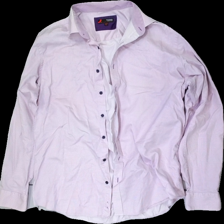
View: front
Type: Shirt
Category: Men
Brand: Dressman
Colors: White, Pink
Material: 100% cotton
Pattern: Checkered print
Cut: Regular
Size: XL
Season: All
Stains: Minor
Price range: 50-100
Recommended usage: Export
Comment: yellow collar